Uda (Selenga)

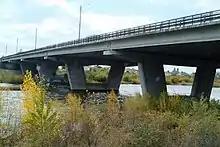
Bridge across the river Uda in the city of Ulan-Ude

The Uda is a river in the Buryat Republic, Russia. It is a right tributary of the Selenga, which it meets near the city Ulan-Ude. Its length is , and it has a drainage basin of .